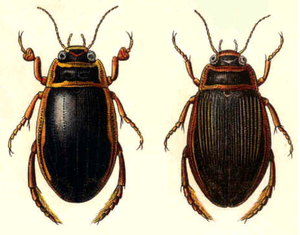
Le dytique bordé est une espèce européenne de coléoptères dytiscidés qui mesure de 30 à 35 mm de long.